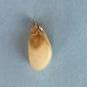
Maize quality: Bad